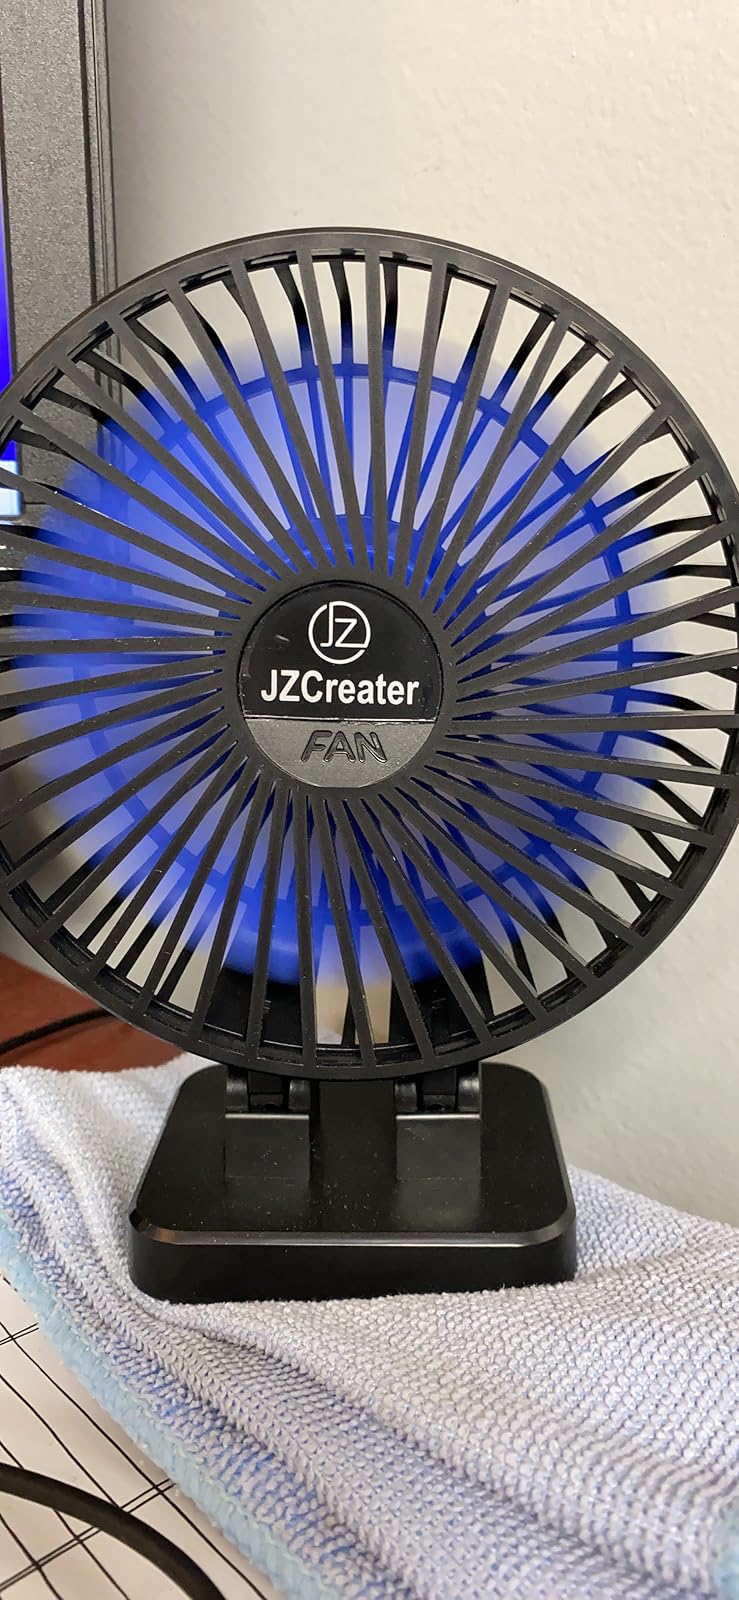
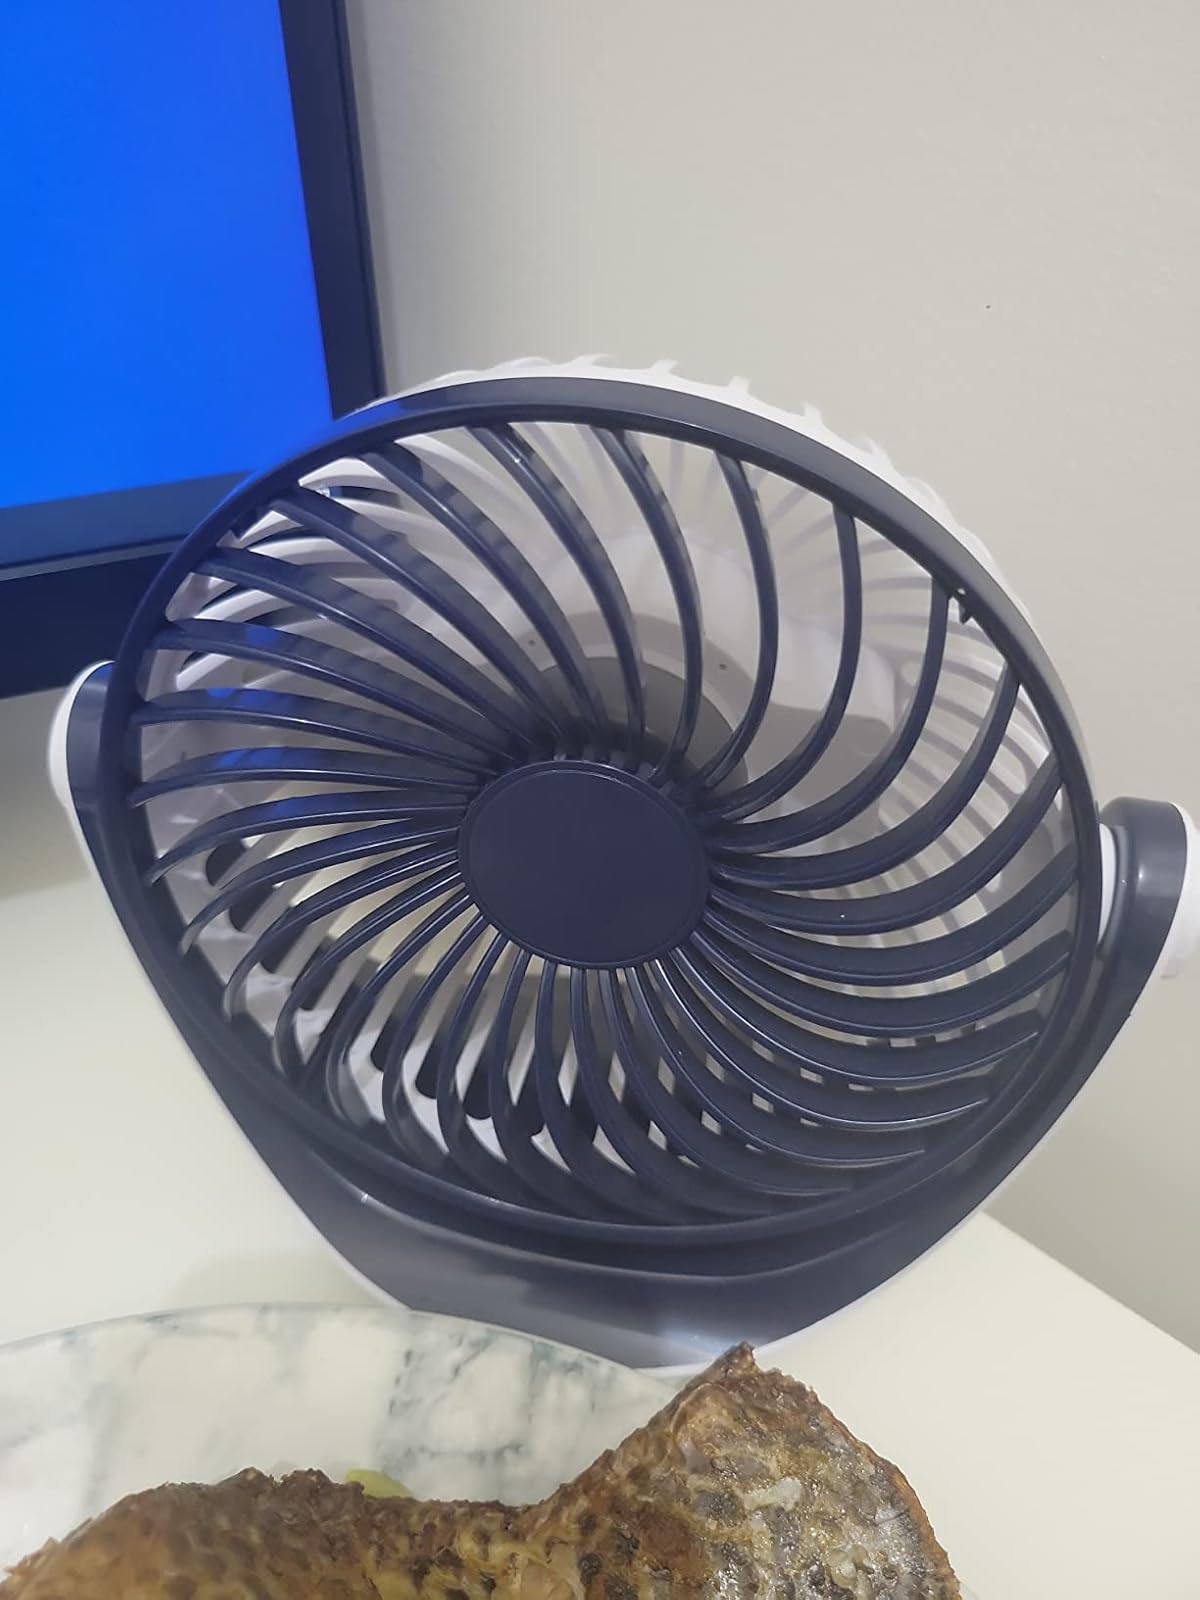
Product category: fan
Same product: no